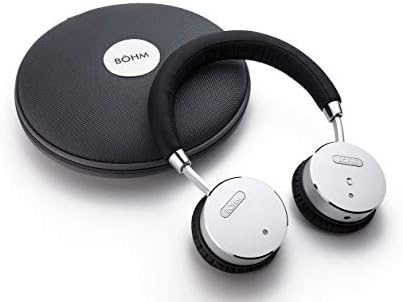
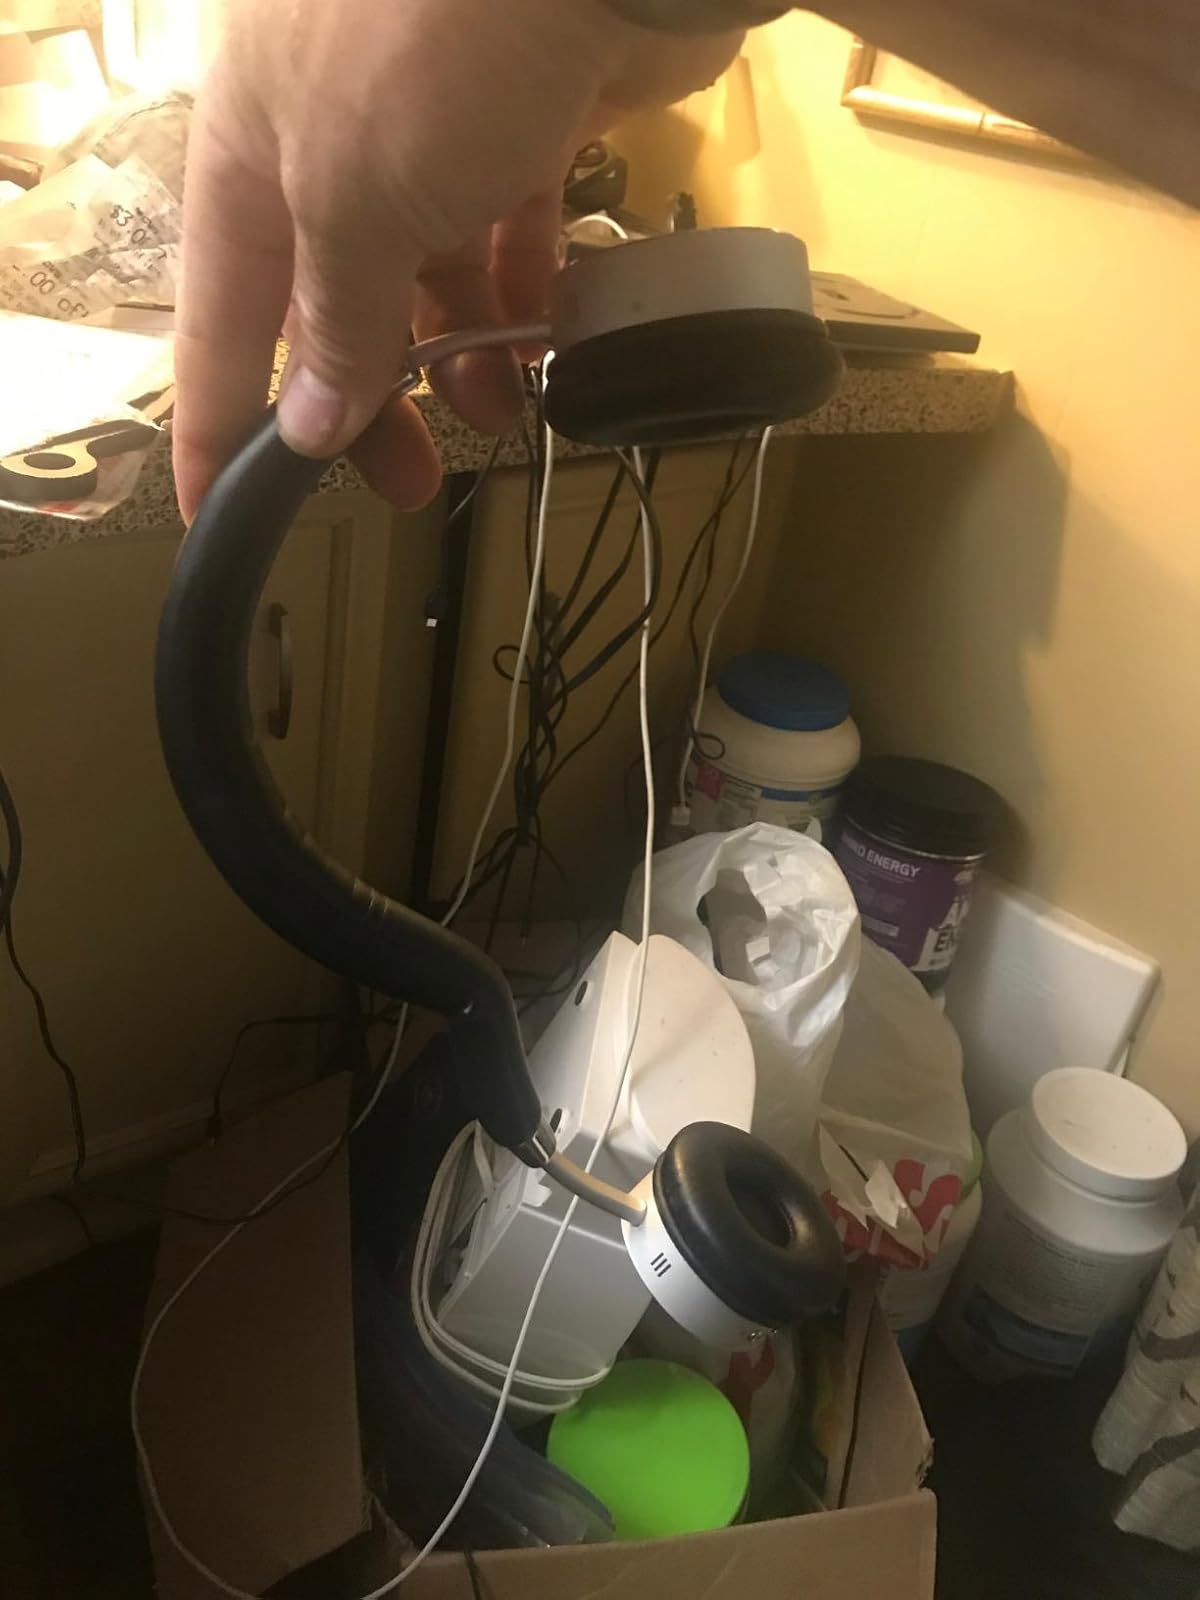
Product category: headphones
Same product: yes